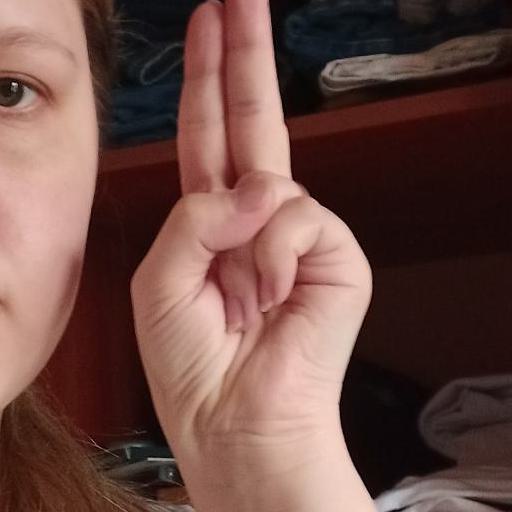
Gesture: two_up